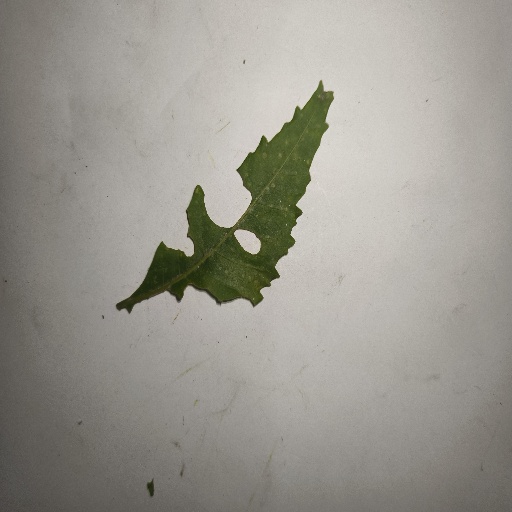
Species: Neem
Leaf condition: Shot Hole Leaf